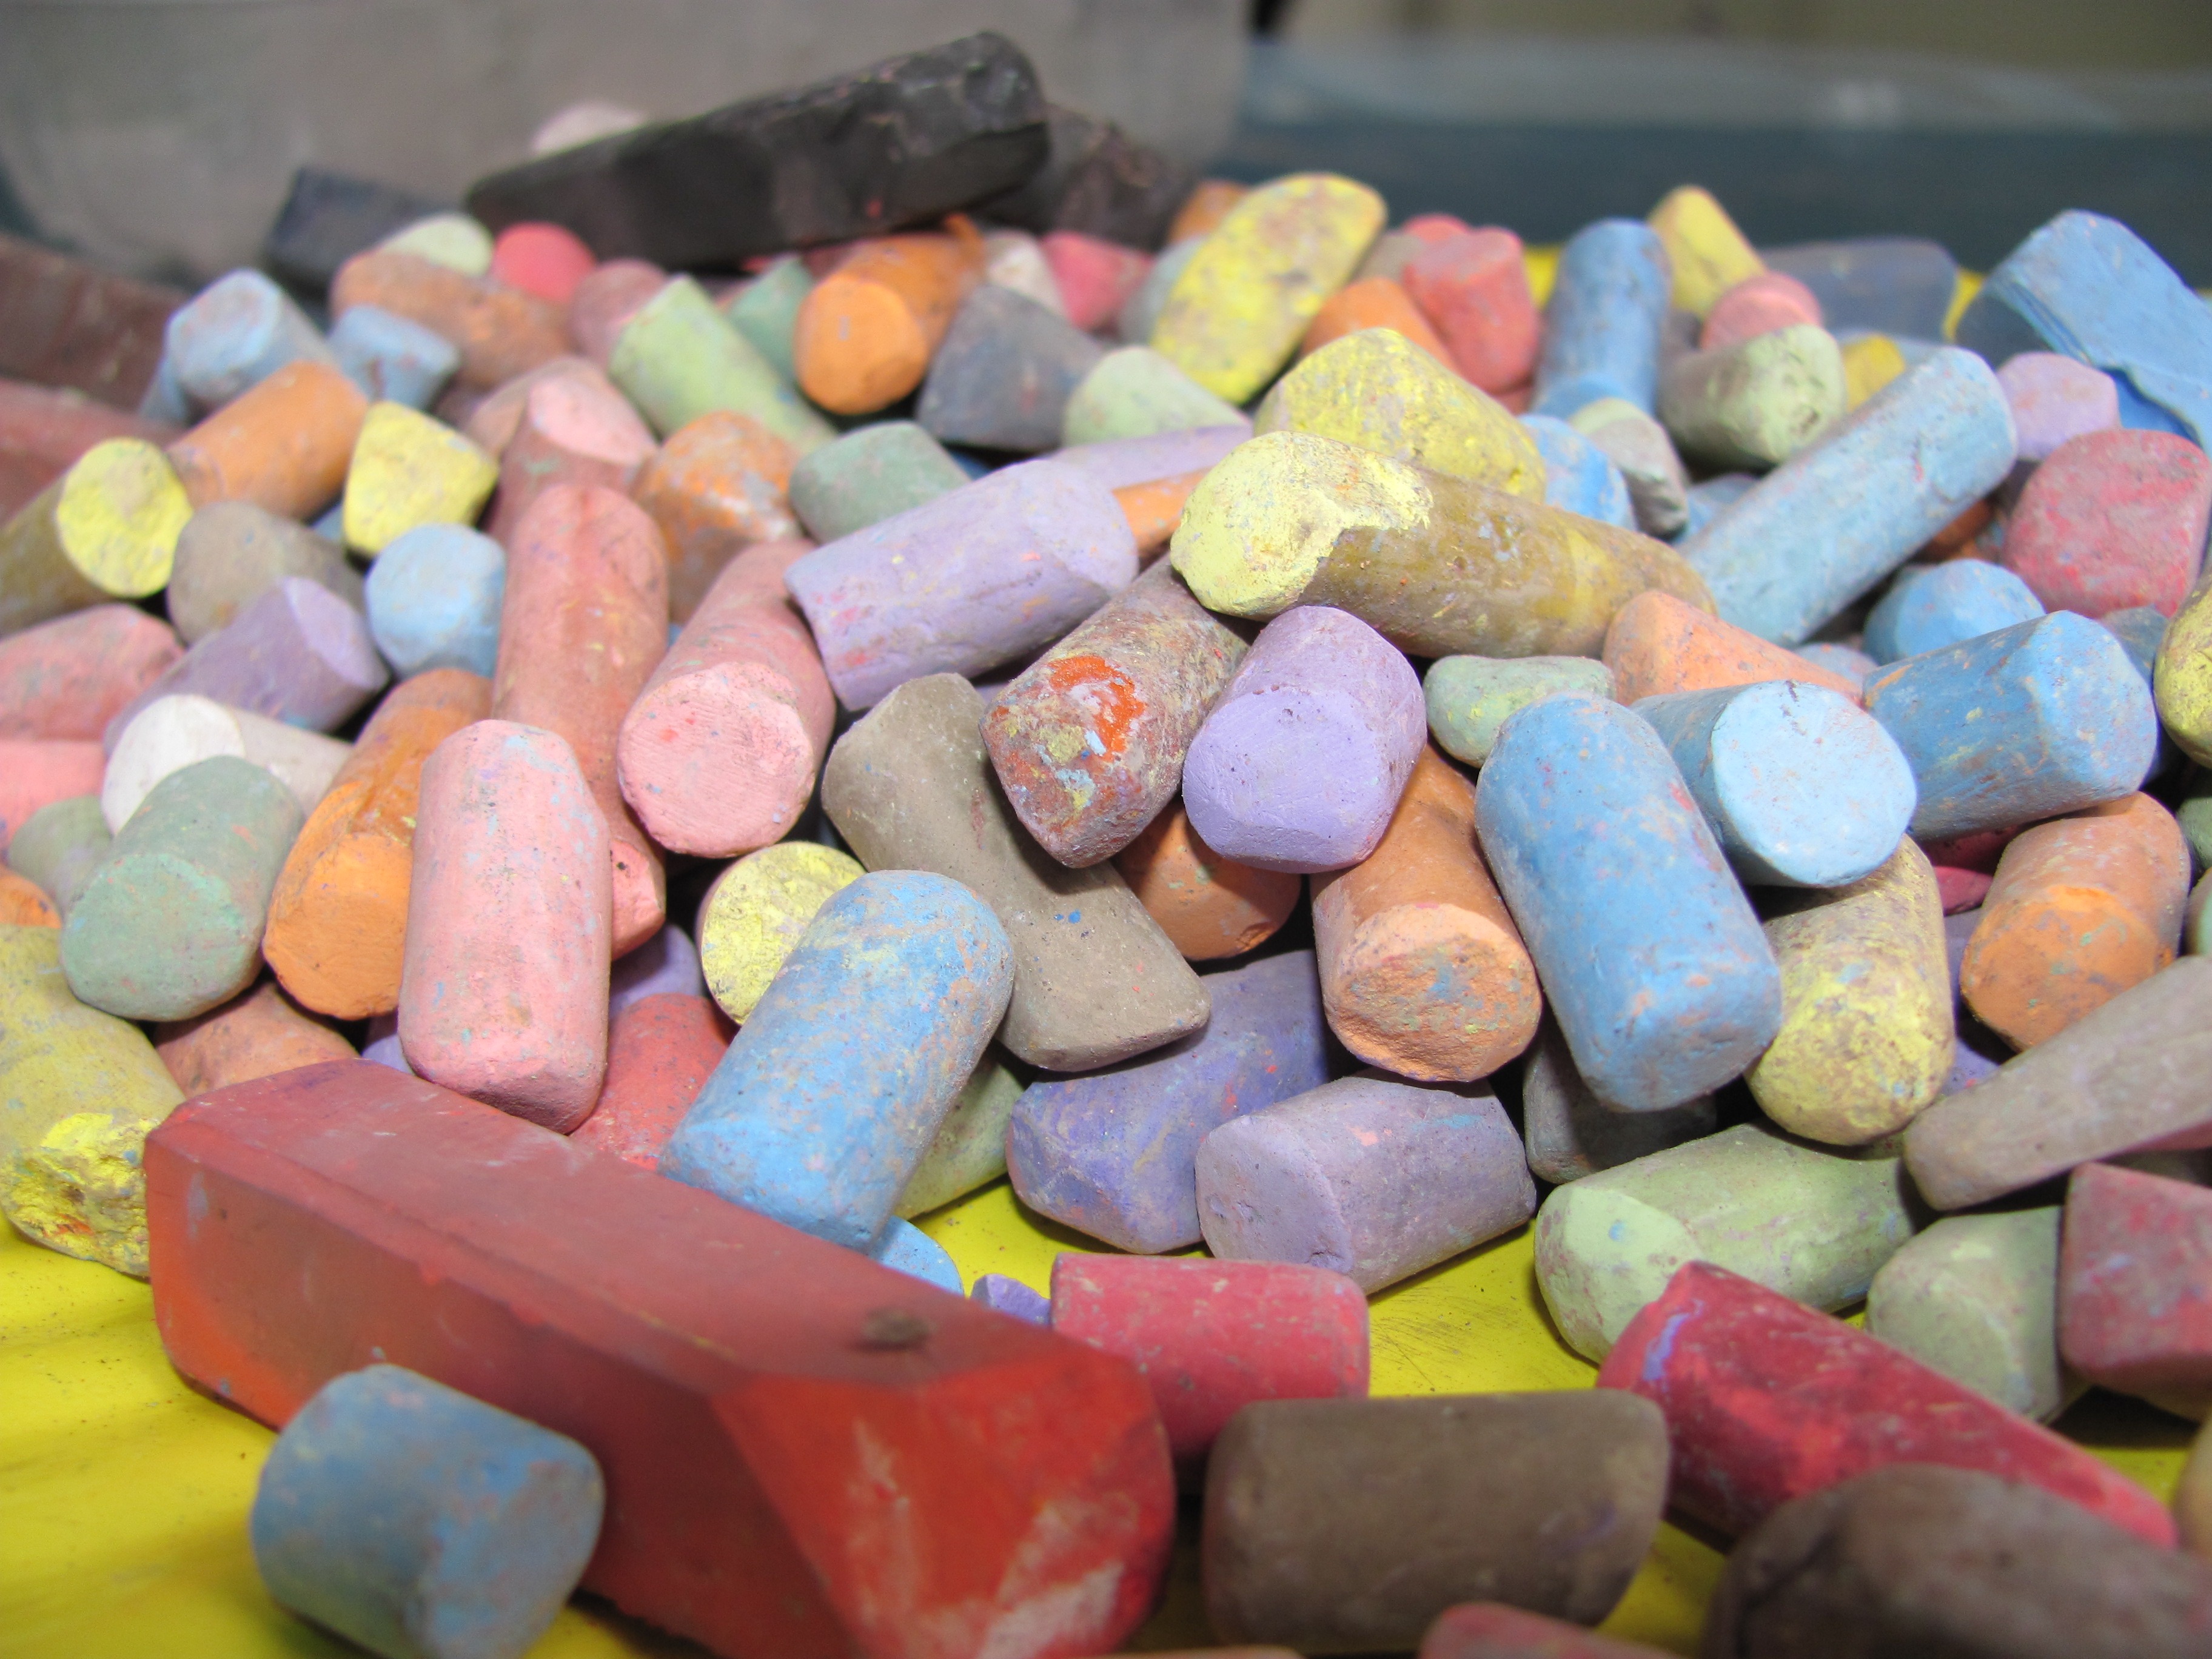
food, color, paint, colorful, dessert, material, colors, charcoal, artists, chalks, blackboard chalks